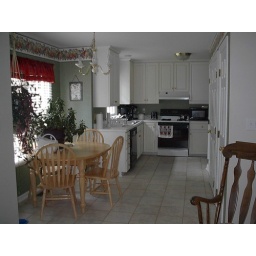
kitchen. washer/dryer in closet on right. Fridge, pantry, 1st floor bath, door to garage around right corner.